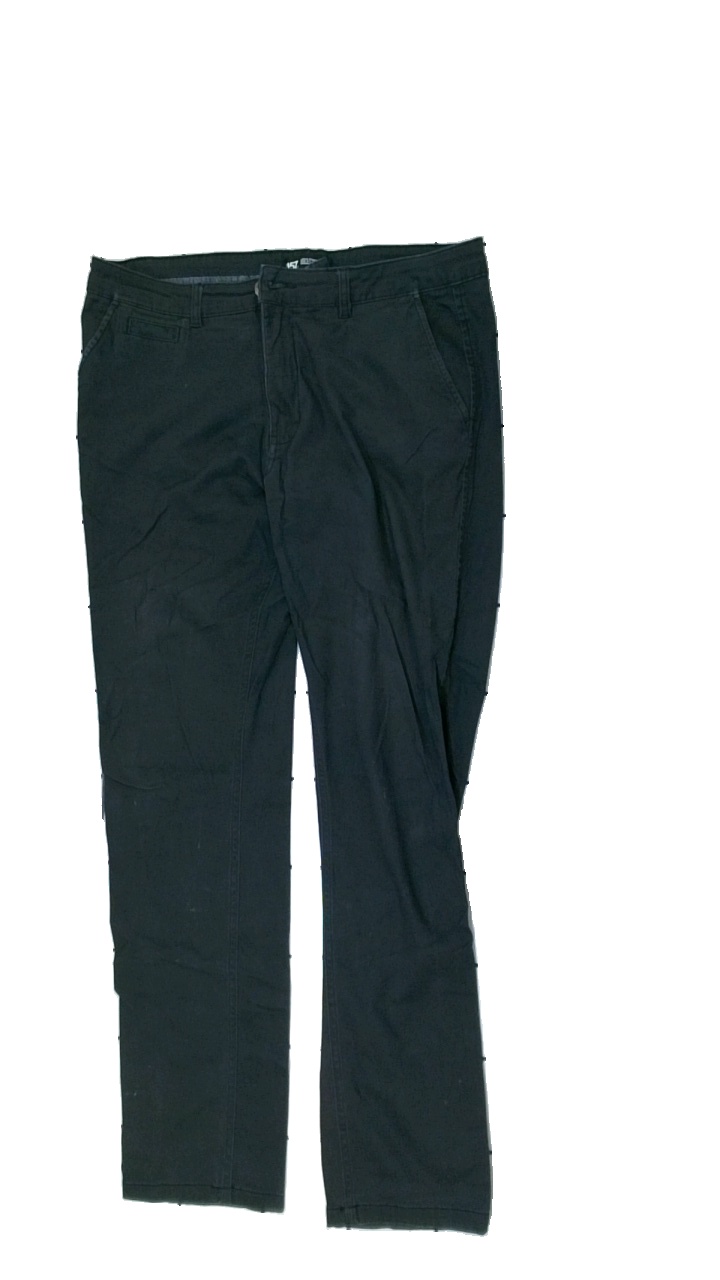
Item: Trousers (Men)
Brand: Lager 157
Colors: Black
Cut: Regular
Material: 100% cotton
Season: All
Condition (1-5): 2
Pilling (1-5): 3
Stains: Minor
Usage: Recycle
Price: <50